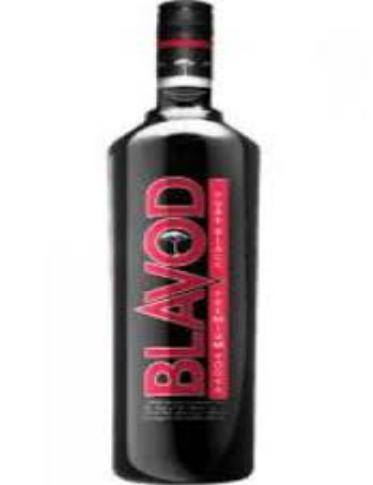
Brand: Blavod
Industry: Food